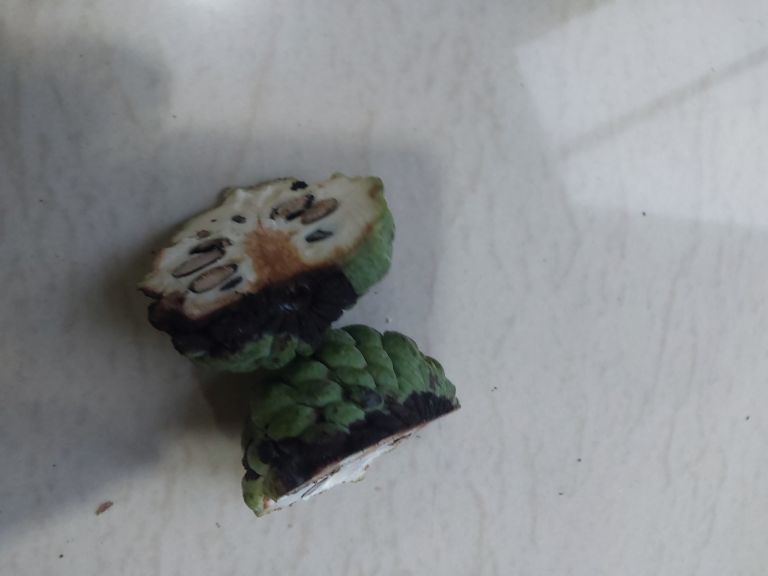
Disease label: Diplodia Rot